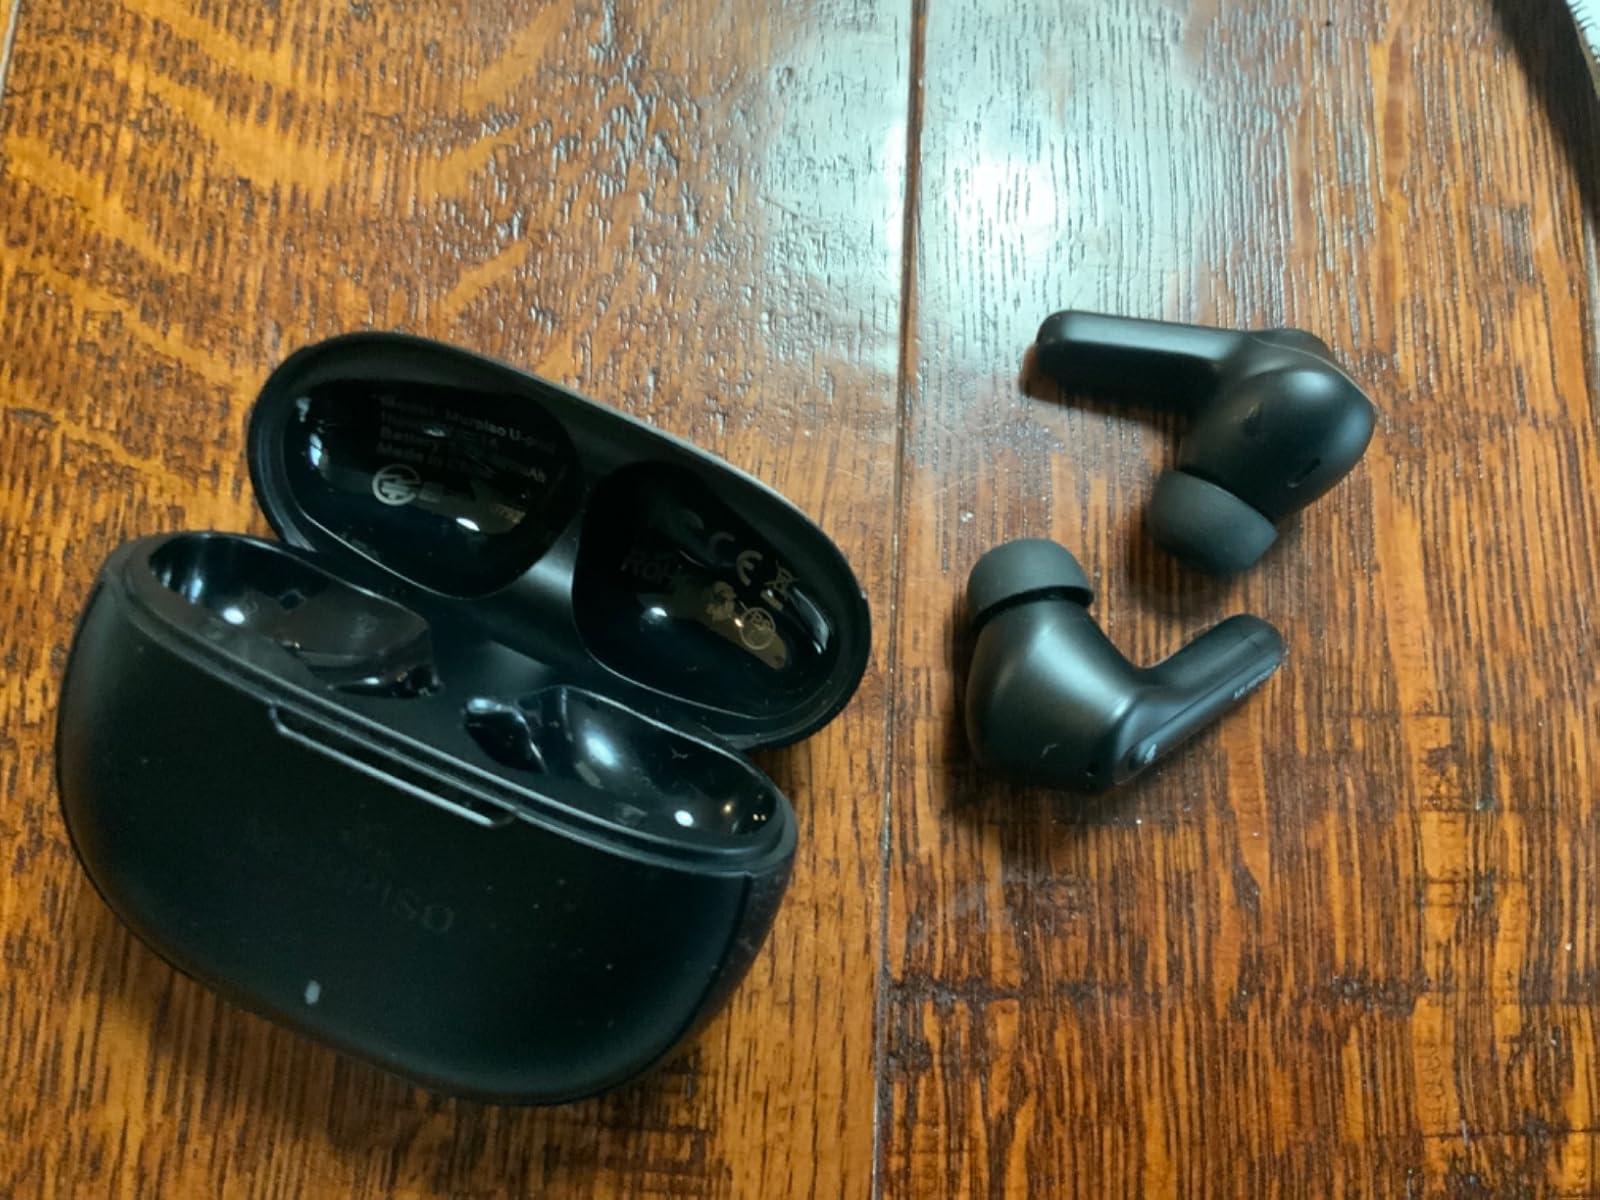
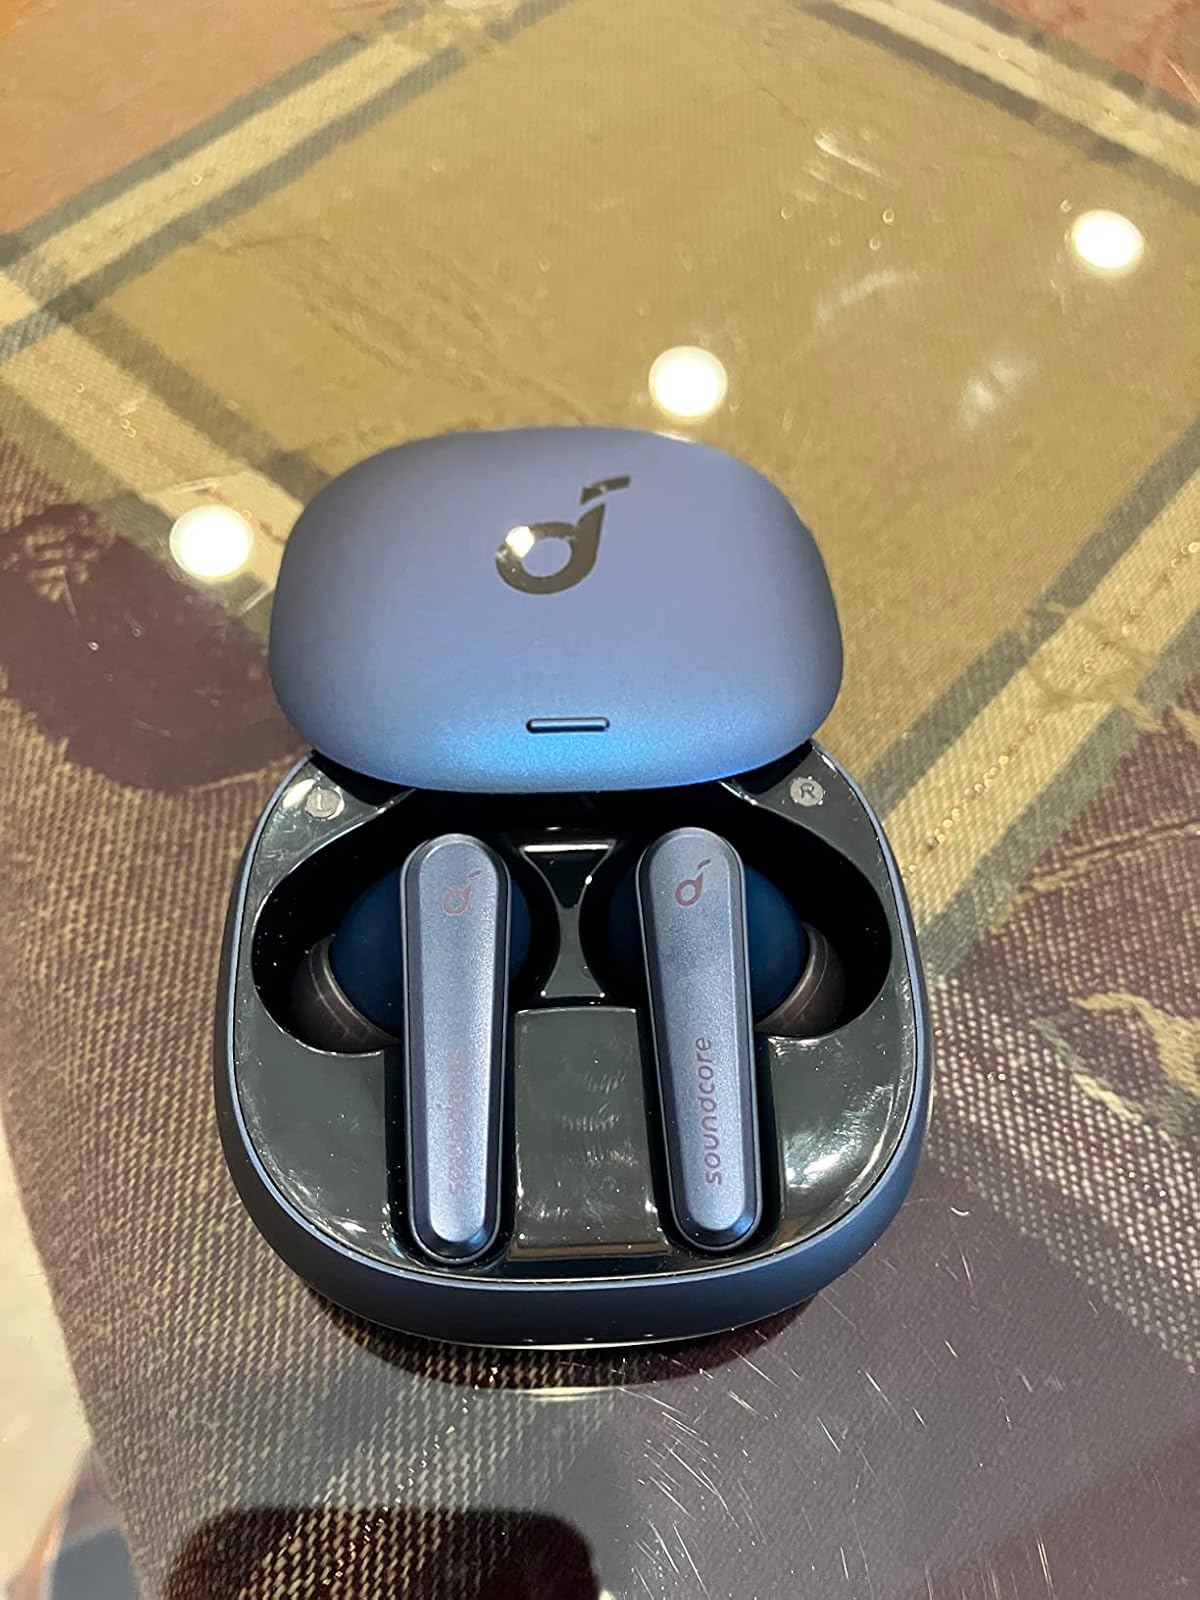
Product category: earbuds
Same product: no